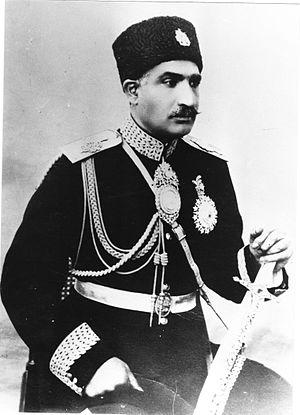
Reza Khan, futur Reza Shah, alors ministre de la Guerre entre 1921 et 1923
Reza Chah Pahlavi, aussi écrit Rizā Shāh Pahlevi ou plus rarement Reza Iᵉʳ, Reza Chah Iᵉʳ ou Pahlavi Iᵉʳ, né à Alasht le 15 mars 1878 et mort à Johannesburg le 26 juillet 1944, est l'empereur de Perse de 1925 à 1941 et le fondateur de la dynastie Pahlavi. À différentes époques, il est également connu sous les noms de Reza Pahlavan, Reza Savad-Koohi, Reza Khan, Reza Khan Mir-Panj, Reza Sedar Sepah, Reza Pahlavi, ayant d’abord été militaire, chef des armées, ministre de la Guerre puis Premier ministre avant d'être empereur entre 1925 et 1941.